Rundfunk Berlin-Brandenburg

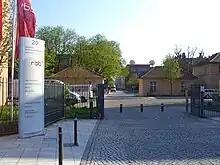
The studio in Potsdam

RBB was founded on 25 June 2002 on the basis of a state treaty between the states of Berlin and Brandenburg. As a result, RBB is required to treat both states equally "with respect to the regional content needs".